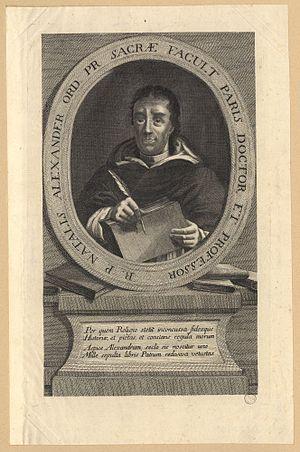
Noël Alexandre, né le 19 janvier 1639 à Rouen et mort le 21 août 1724 à Paris, est un homme d’Église, historien ecclésiastique et théologien janséniste français.